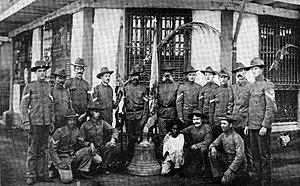
Les cloches de Balangiga sont trois cloches, prises par l'armée américaine, à l'église de San Lorenzo de Martir, à Balangiga, sur l'île de Samar aux Philippines, en tant que trophées de guerre, après des représailles, lors du massacre de Balangiga, en 1901, pendant la guerre américano-philippine. L'une de celles-ci était en possession du 9ᵉ régiment d'infanterie, au Camp Red Cloud, leur base en Corée du Sud, tandis que les deux autres étaient sur une ancienne base du 11ᵉ régiment d'infanterie, actuellement la base aérienne F. E. Warren de Cheyenne, dans le Wyoming aux États-Unis.